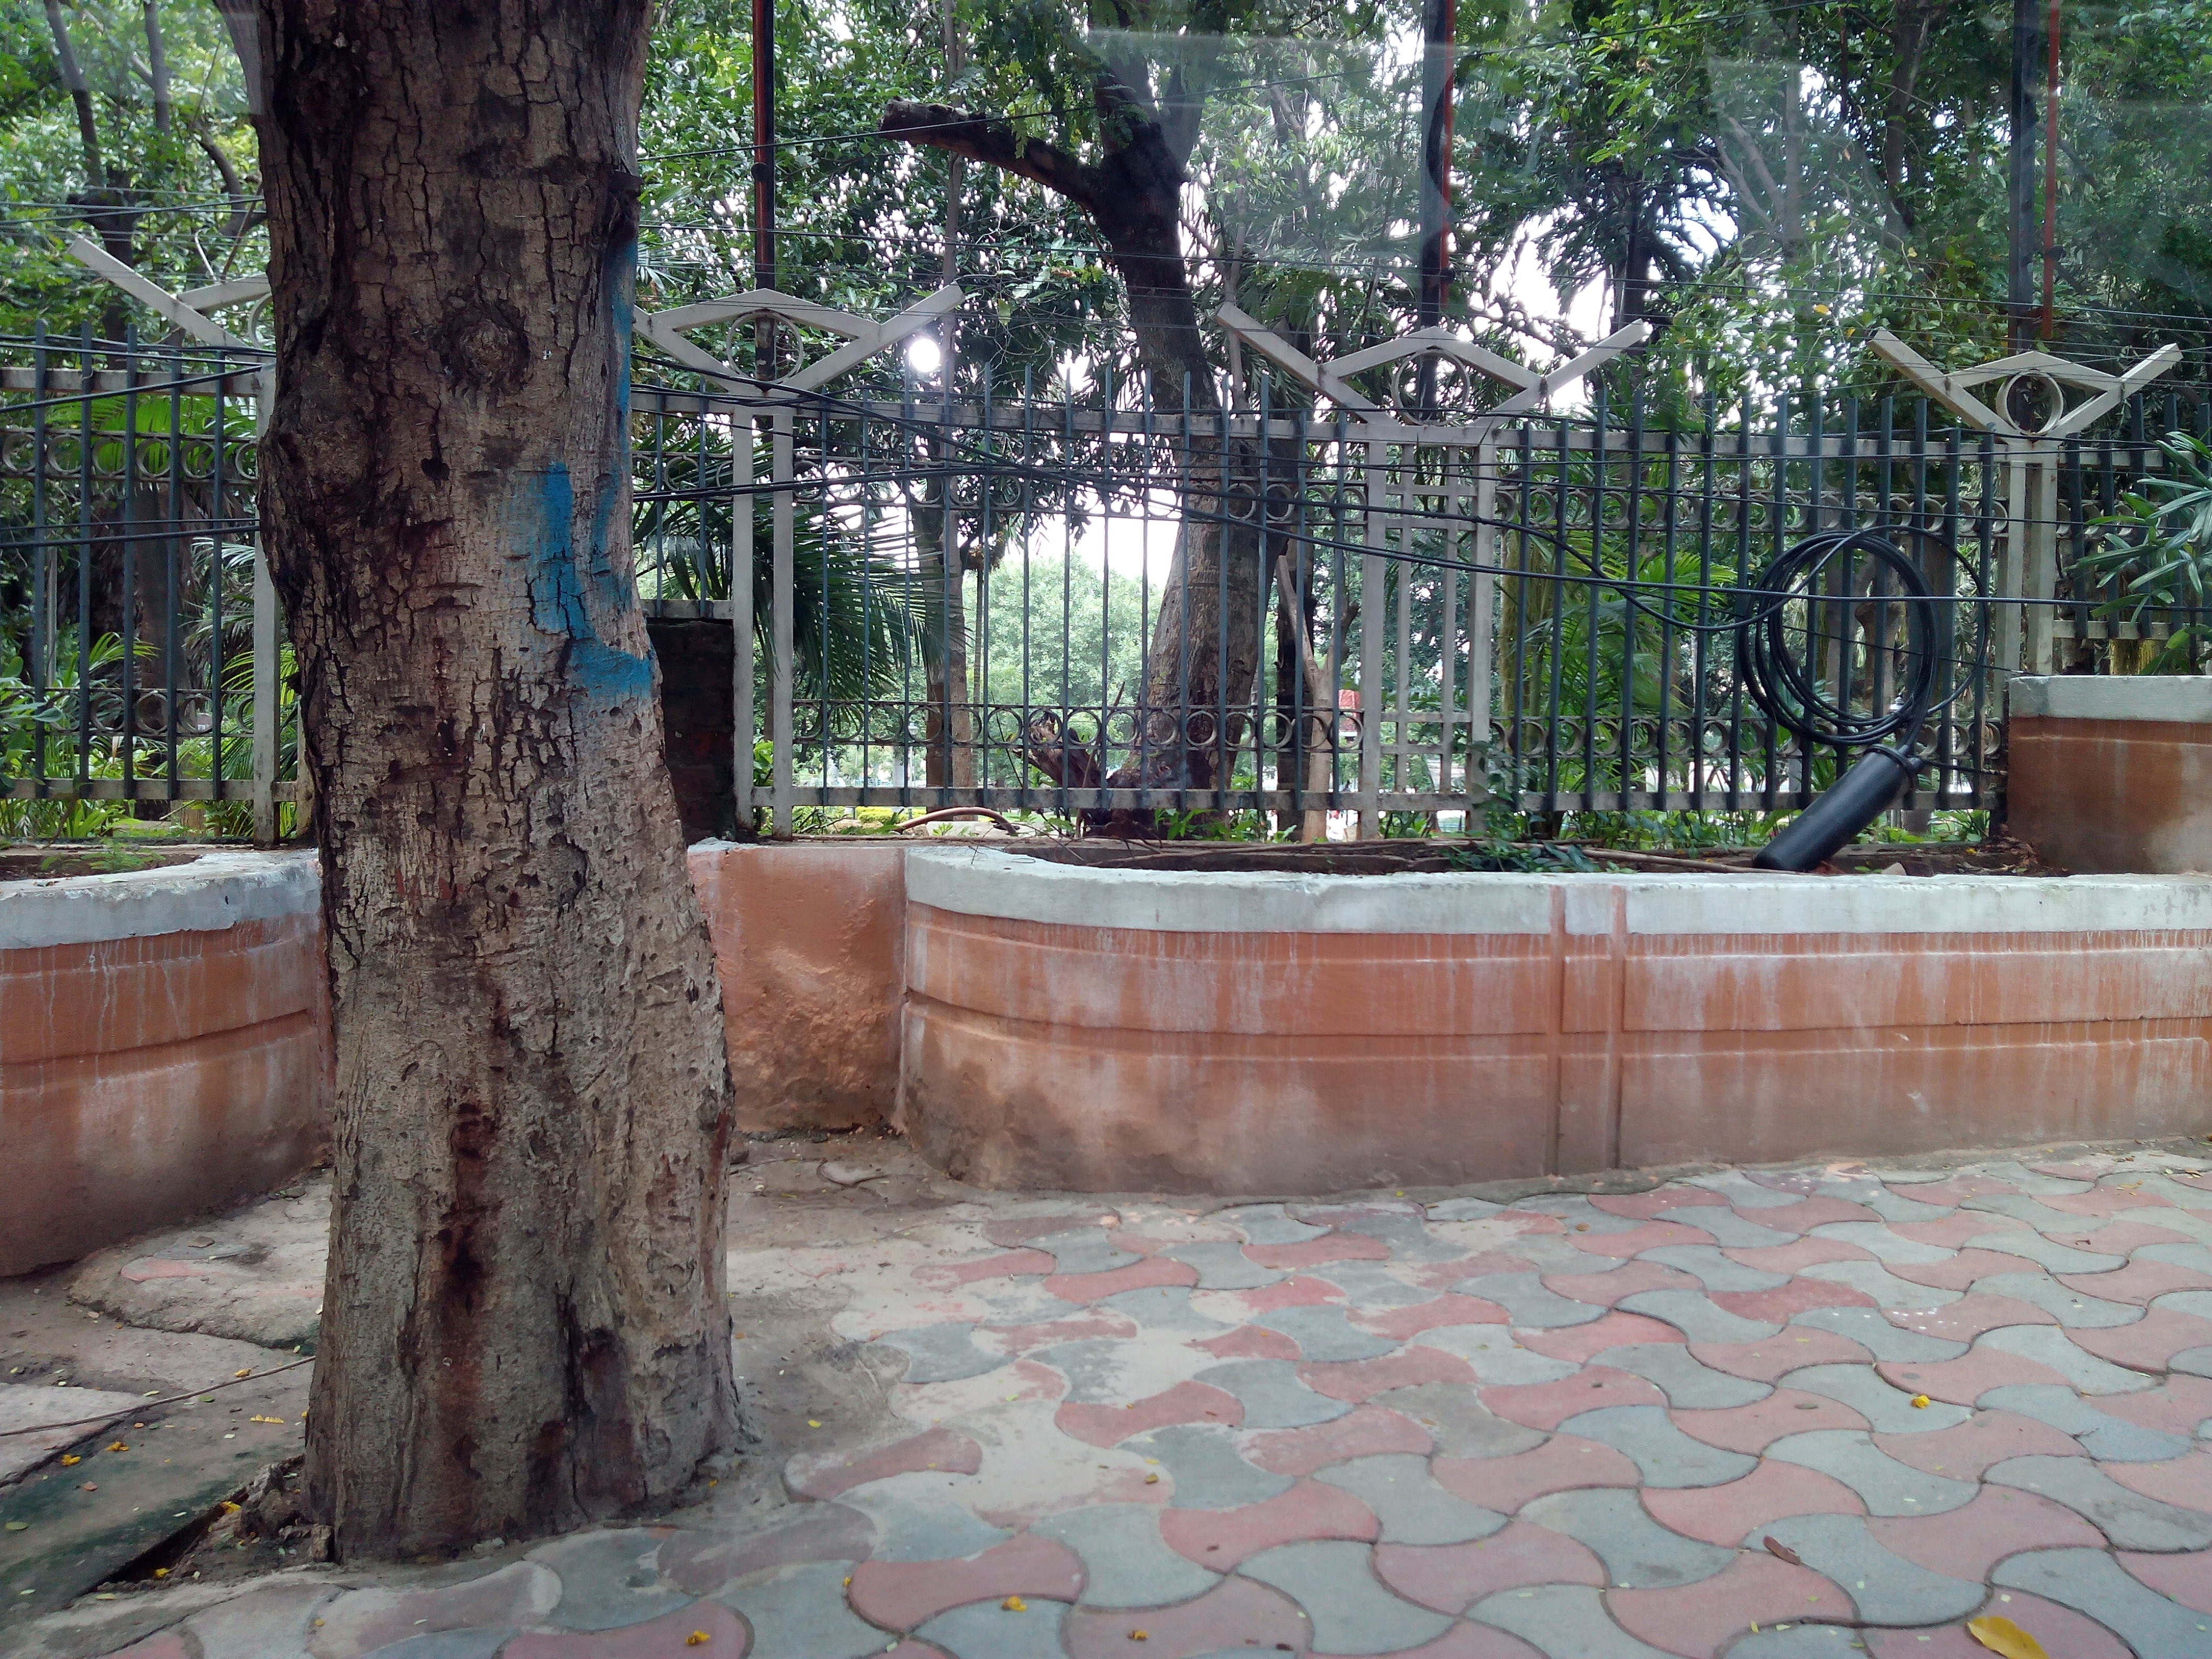
tree, wood, home, wall, walkway, backyard, property, garden, courtyard, estate, yard, outdoor structure